Isadore Coop

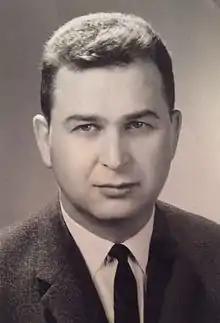
Isadore Coop

Isidore Coop was born in Winnipeg in 1926. His father died when Coop was 12 years old. As a result, his family lived in poverty for many years, behind a corner grocery store run by his mother in the north end of Winnipeg. Coop delivered bread on a bicycle to help make ends meet.